Paria Canyon-Vermilion Cliffs Wilderness

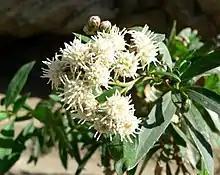
Seep willow "(Baccharis salicifolia)"

Vegetation in the Paria Canyon-Vermilion Cliffs Wilderness can be divided into three different zones of riparian vegetation communities, which run parallel to each side of the river. Plants found closest to the water include cattails, common reeds, sedges, rushes, and horsetails.